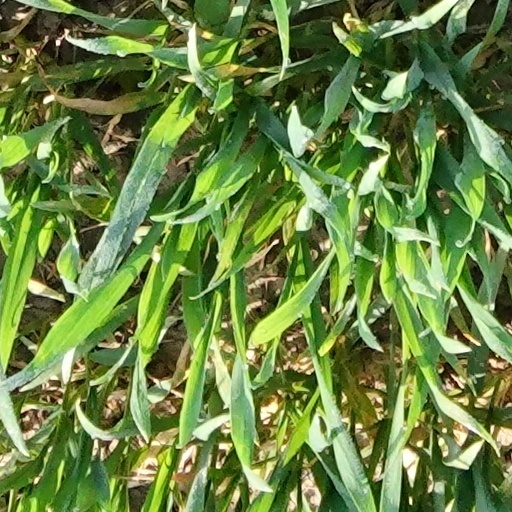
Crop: wheat